Hilton of Cadboll Chapel

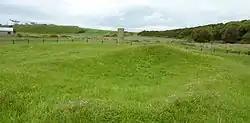
The remains of Cadboll Chapel, which are visible as gently sloping turf-covered banks. The Hilton of Cadboll stone is visible in the background.

The Hilton of Cadboll Chapel is the remains of a medieval chapel dedicated to the Virgin Mary. The chapel is located in Hilton of Cadboll, a village in the Highland council area.